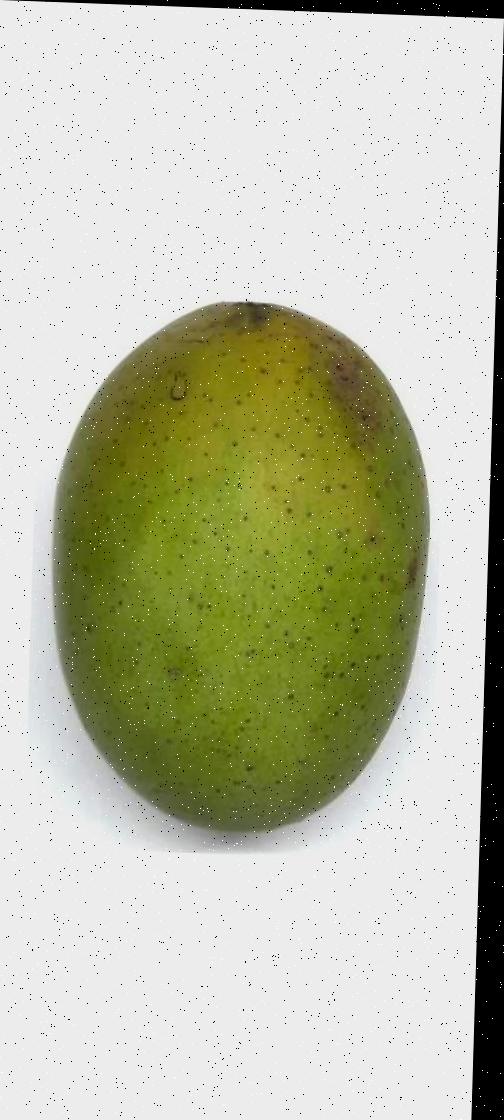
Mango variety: Langra